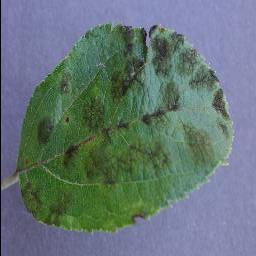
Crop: apple
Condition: scab